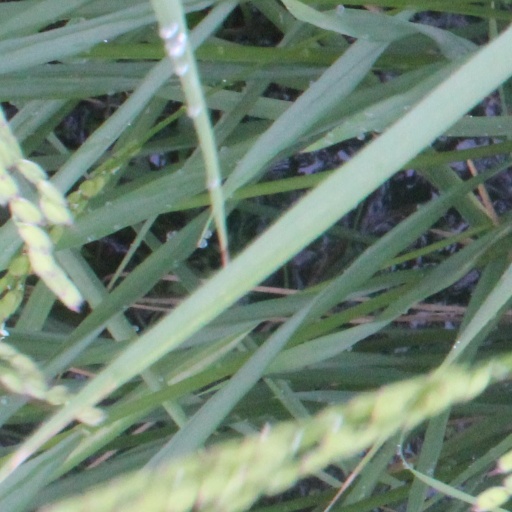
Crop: rice